Louis Peter Boitard

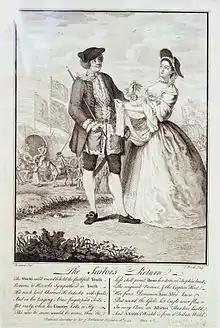
"The Sailor's Return", 1744.

He executed many vignettes, designs, and portraits, among those one of Elizabeth Canning; and he is said to have been a humorist and a member of the Artists' Club.